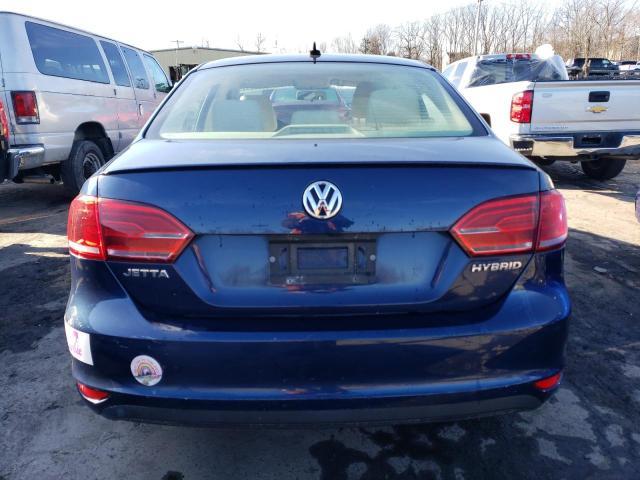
Aucun dommage détecté.
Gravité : aucun